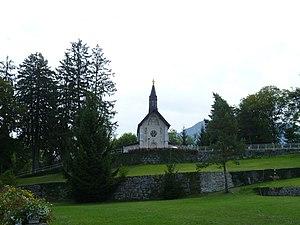
La Bénite Fontaine est un sanctuaire marial, situé à la sortie de la ville de La Roche-sur-Foron, dans le département de la Haute-Savoie, en direction du village de Saint-Sixt. Il est l'un des plus importants lieux de pèlerinage consacré à la Sainte Vierge de l'ancien duché de Savoie. Bien que plus ancien que le sanctuaire marial de Lourdes, le site est parfois surnommé « la petite Lourdes savoyarde ».